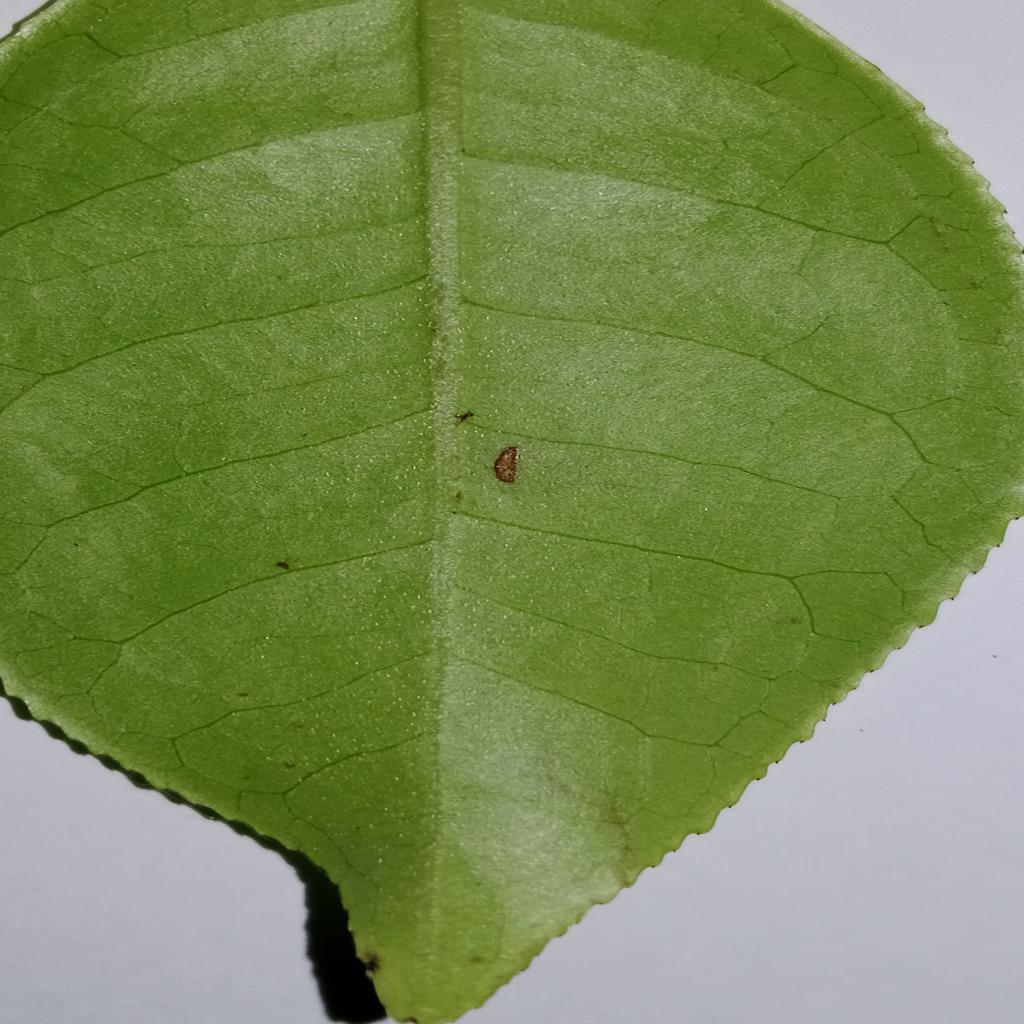
Label: Healthy